Manchester Artillery

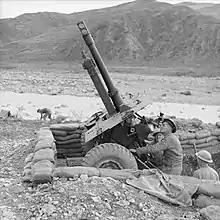
A 25-pounder in a gun pit adapted to gain maximum elevation, Italy 1944.

On the outbreak of war 52nd Fd Rgt was still equipped with 18-pdrs and 4.5-inch howitzers, but by the time 42nd (EL) Division began crossing to France to join the British Expeditionary Force (BEF) in April it was fully equipped with 18/25-pounders. When the German offensive began on 10 May, the BEF advanced into Belgium under Plan D, and by 15 May its leading divisions were in place on the River Dyle. 42nd (EL) Division moved up to reserve positions on the River Escaut in France. But the "Wehrmacht's" breakthrough in the Ardennes threatened the BEF's flank, and it had to retreat again. 52nd Field Rgt was deployed in emergency anti-tank (A/T) positions along the River Scarpe. As the Germans thrust behind the BEF, by 26 May RHQ of 52nd Fd Rgt was controlling a group consisting of 206 Bty and 2nd Regiment, Royal Horse Artillery and was falling back to Mont des Cats; 205 Bty was detached to 2nd Division. On that day the decision was made to evacuate the BEF through Dunkirk (Operation Dynamo), but RHQ and 206 Bty took part in a rearguard action on Mont des Cats with the artillery and engineers of 44th (Home Counties) Division. 42nd Divisional Artillery was evacuated on 30 May, but 205 Bty was still fighting with 2nd Division and did not get away until 2 June.